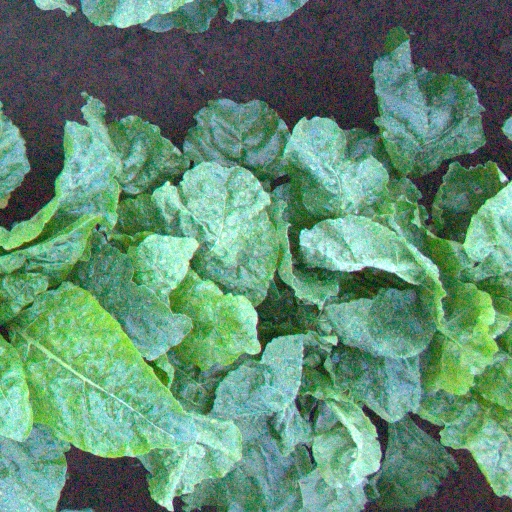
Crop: sugar beet